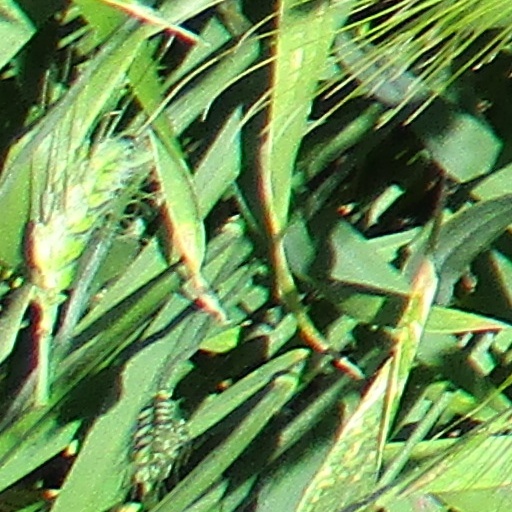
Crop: wheat